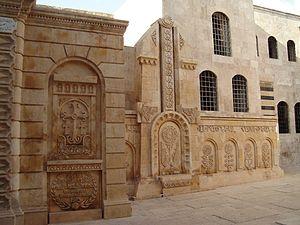
Les Arméniens en Syrie sont des citoyens syriens ayant une partie ou l'ensemble de leurs ancêtres d'origine arménienne.
La cathédrale des Quarante-Martyrs est une cathédrale d'Alep dans le nord de la Syrie, appartenant à l'Église apostolique arménienne. Datant du XVᵉ siècle, elle se trouve dans le vieux quartier chrétien de la ville à Jdeydeh. C'est l'une des plus anciennes de la diaspora arménienne et de la vieille ville d'Alep. Elle est dédiée aux quarante martyrs de Sébaste.